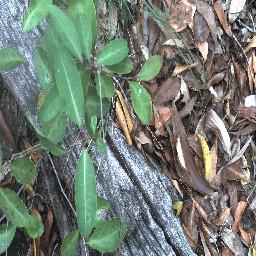
Label: rubber_vine